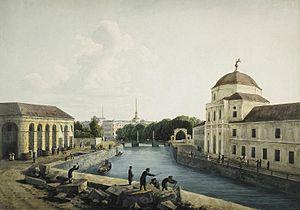
La Moïka est une rivière de Saint-Pétersbourg qui se jette dans la Néva. Elle mesure 4,67 km et atteint un maximum de 40 m de large et 3,2 m de profondeur.